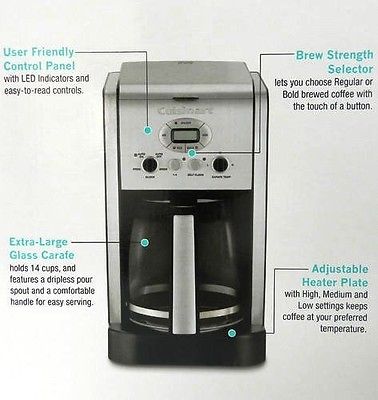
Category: coffee maker